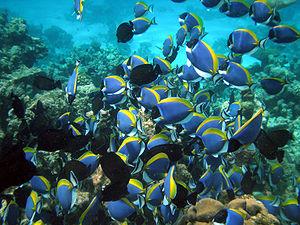
Un banc est un groupement important de poissons de la même espèce qui se déplacent ensemble, sans hiérarchie. Il correspond à un comportement d'agrégation. Le terme « banc » désigne surtout les groupements de poissons, mais par extension, il peut également désigner ceux de calmars, de copépodes, de méduses, etc.
L’évolution des comportements de défenses anti-prédation s’illustre par de nombreux mécanismes évolutifs et joue un rôle important dans la dynamique des populations proies-prédateurs.